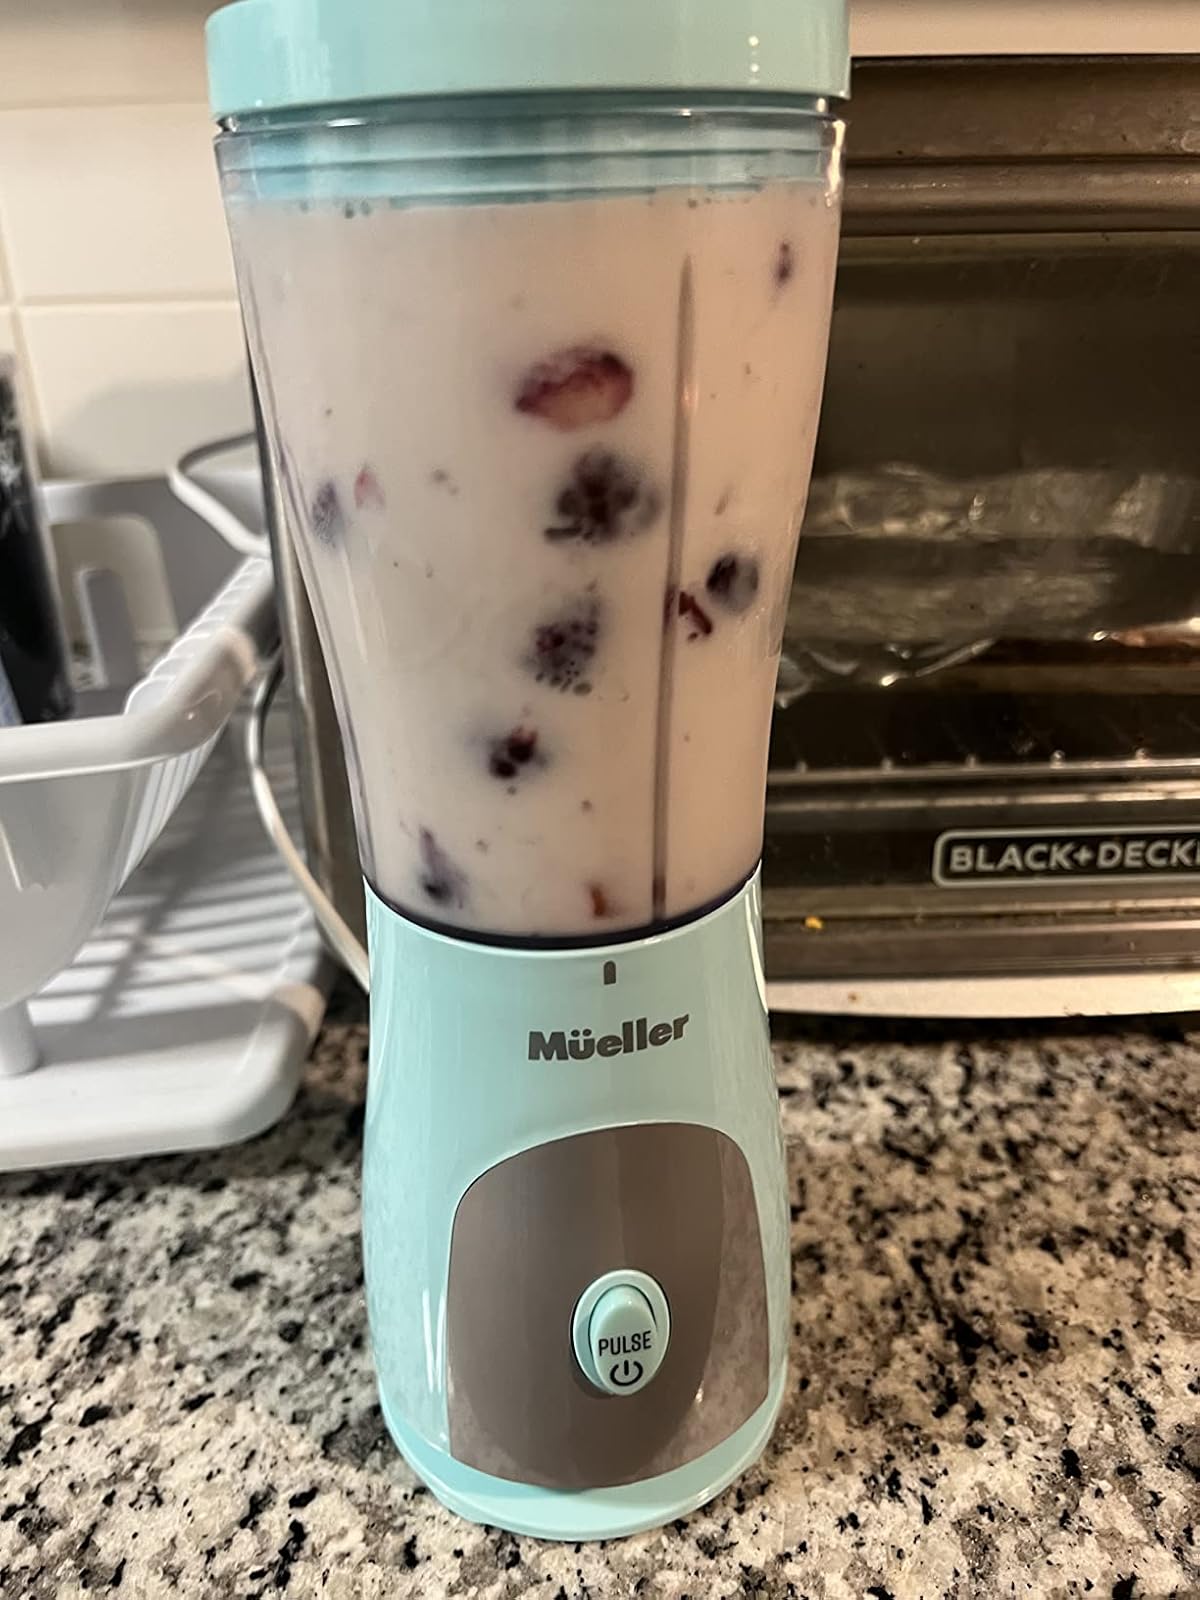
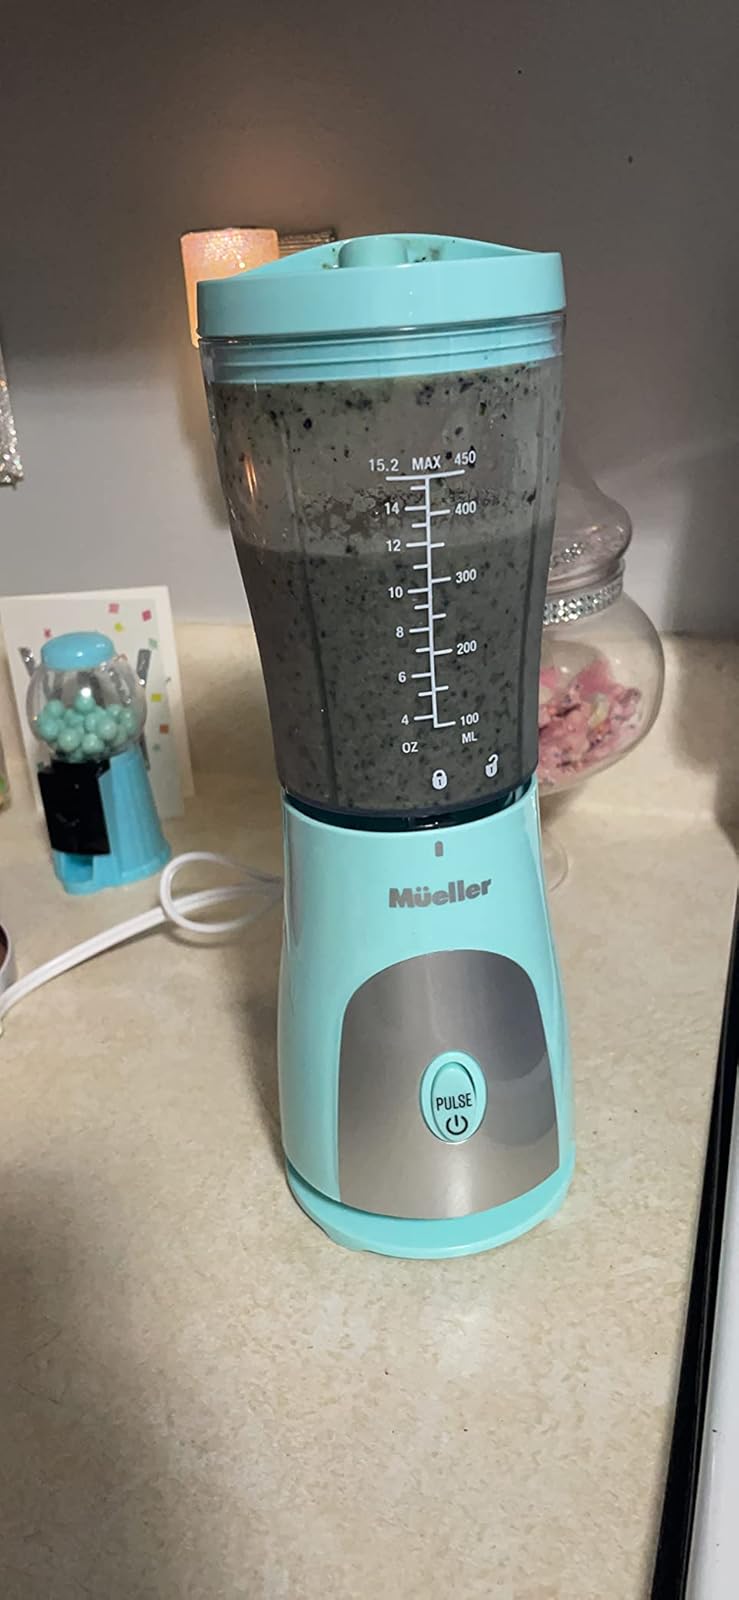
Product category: items_blender
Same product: yes